Hillegersberg

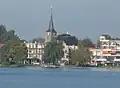
Hillegersberg's Hillegondakerk as seen from the Bergse Voorplas

Hillegersberg has been described as a "leafy suburb (which) escaped wartime bombing, leaving its old village centre and elegant residential streets intact." Plaswijk and other local recreation parks were first established here in the early 1920s. Hillegersberg's amenities have increased over time, with the creation for example of the Lage Bergse Bos a recreational area of 216 hectare in 1970. This wooded area, which lies to the North-east of Hillegersberg, is interspersed with open areas of water and grassland. A part of it is grazed by Scottish Highlander cattle.